Long Island iced tea

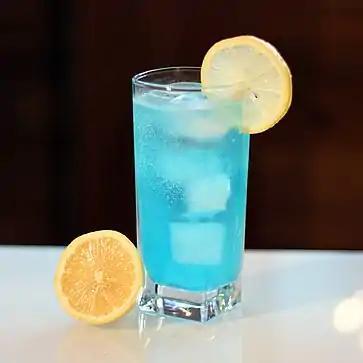
Adios Motherfucker, made with blue curaçao

However, there are many similar cocktails due to the popularity of the cocktail and the large number of ingredients that can be substituted with alternatives. Some variations include: